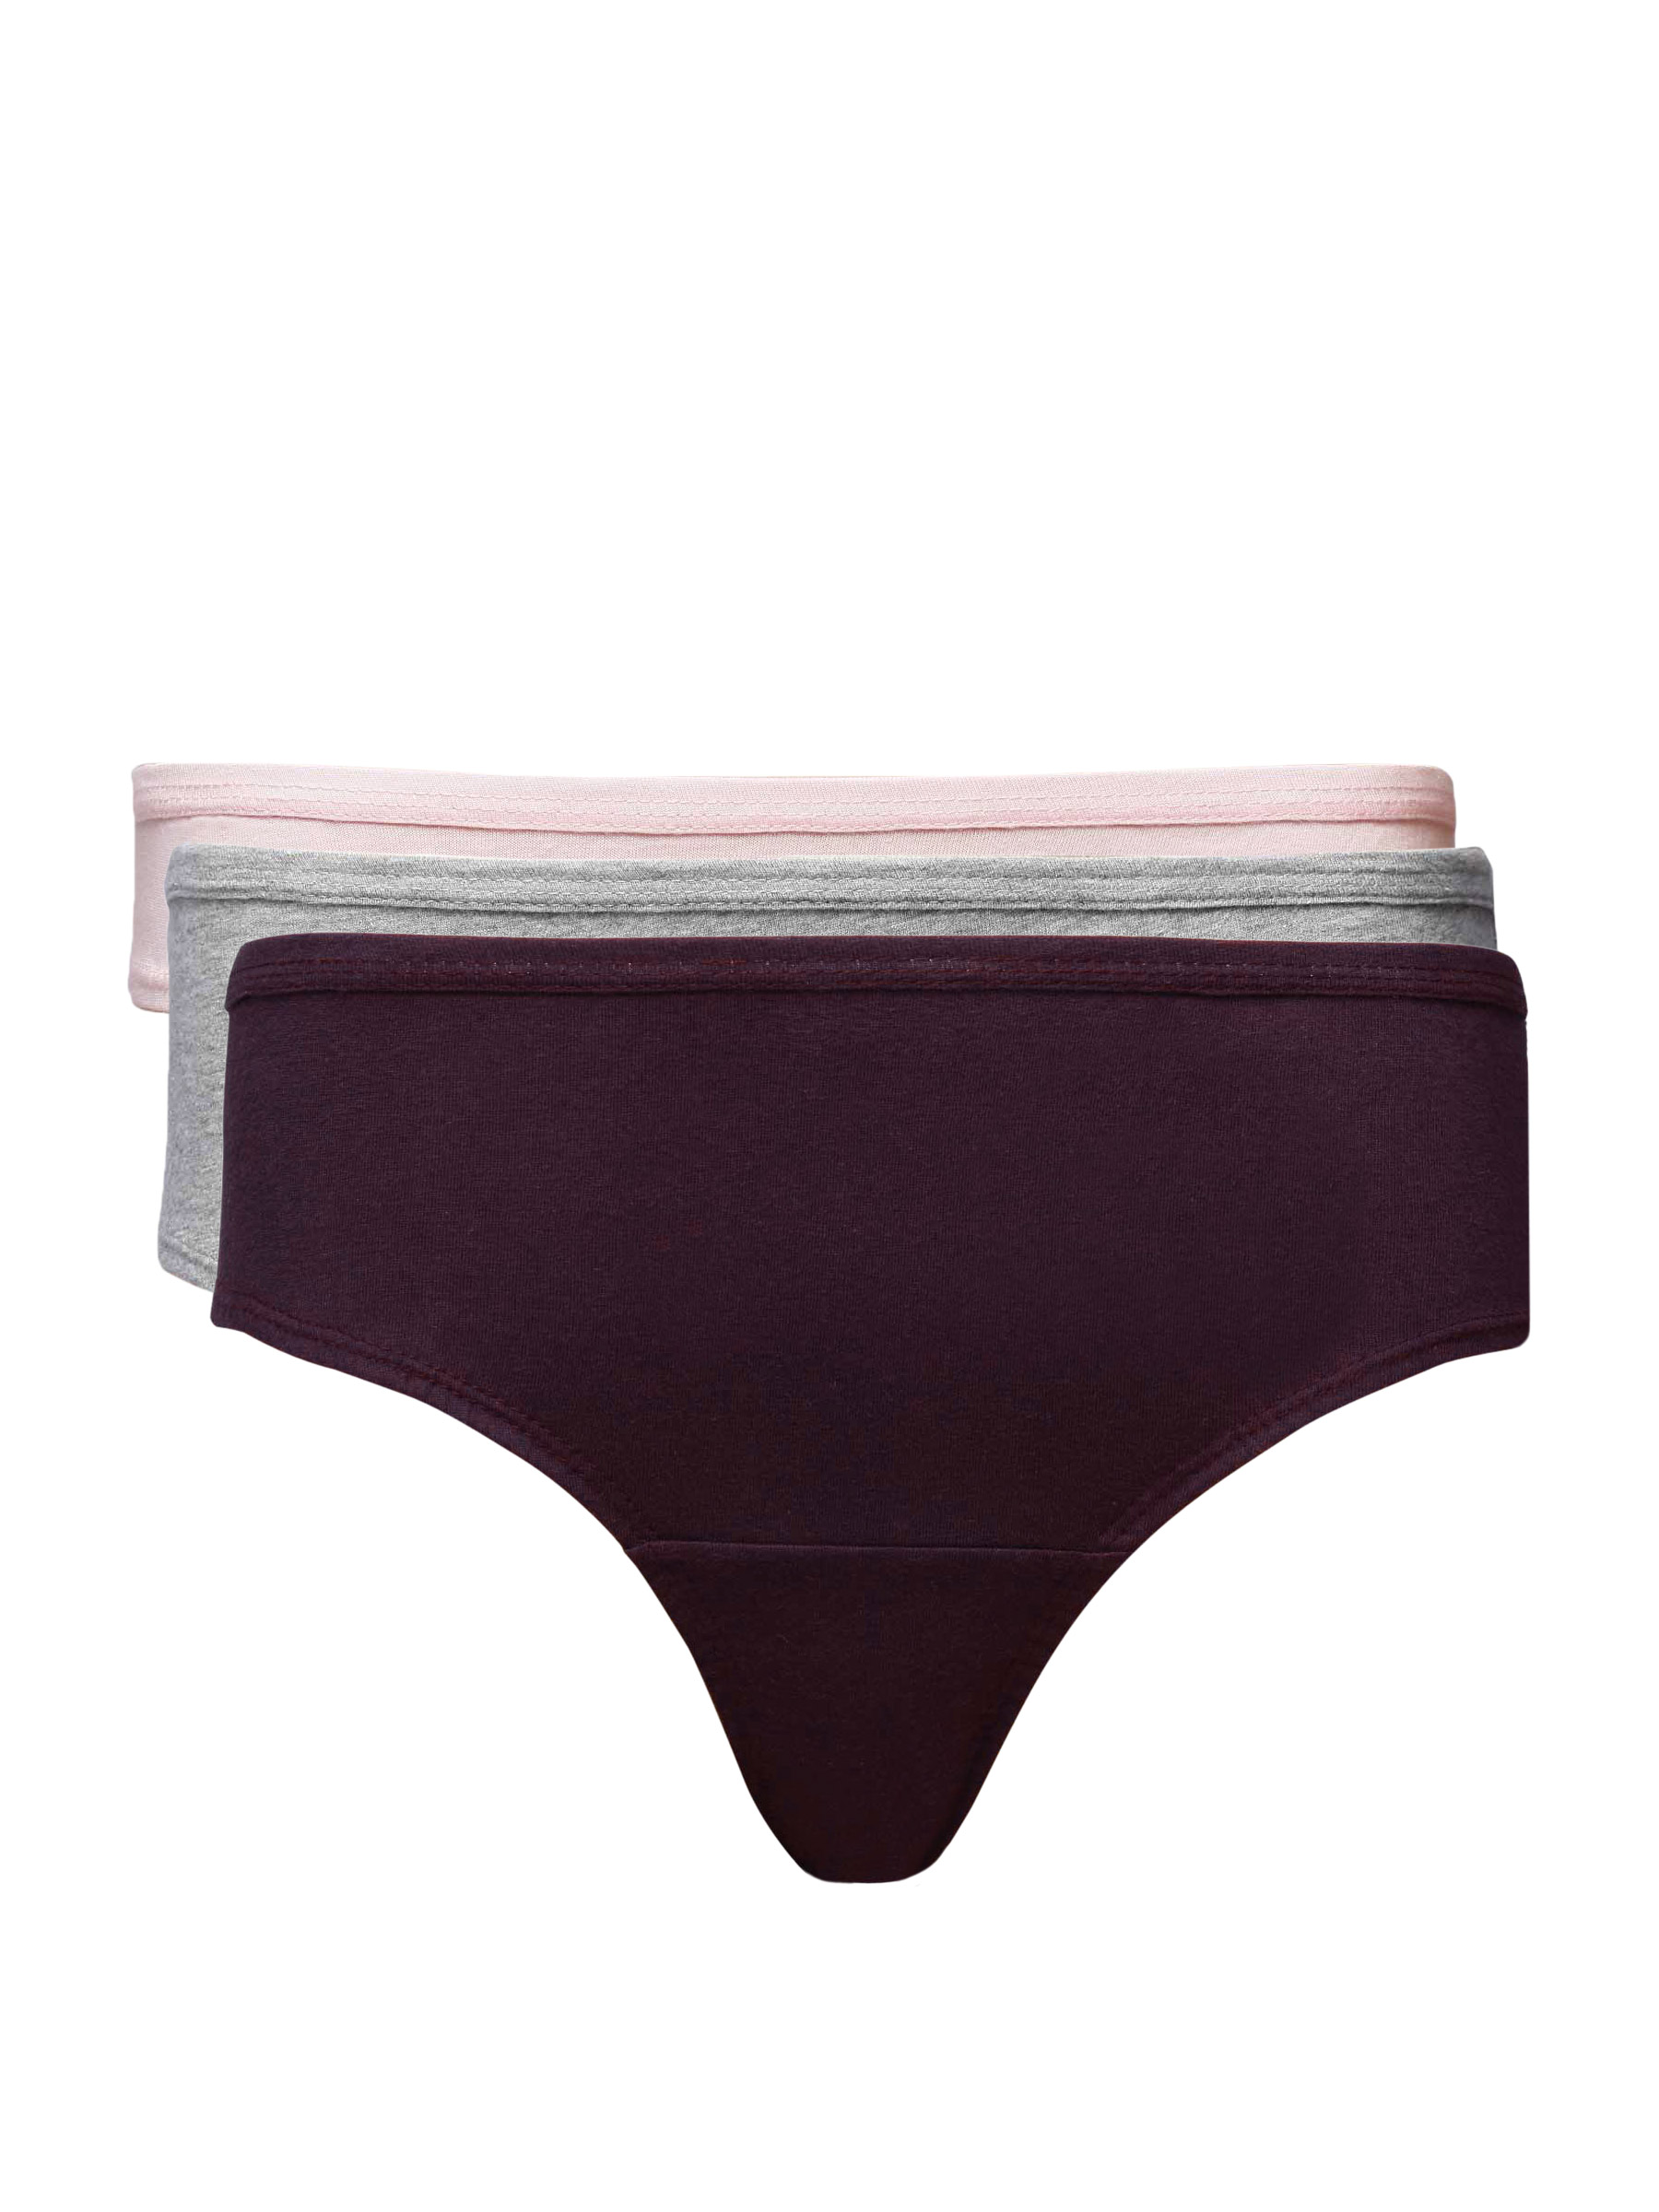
Hanes Women Pack of Three 100% Cotton Plain Hipsters
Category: Apparel / Innerwear / Briefs
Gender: Women
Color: Pink
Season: Winter 2015
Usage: Casual